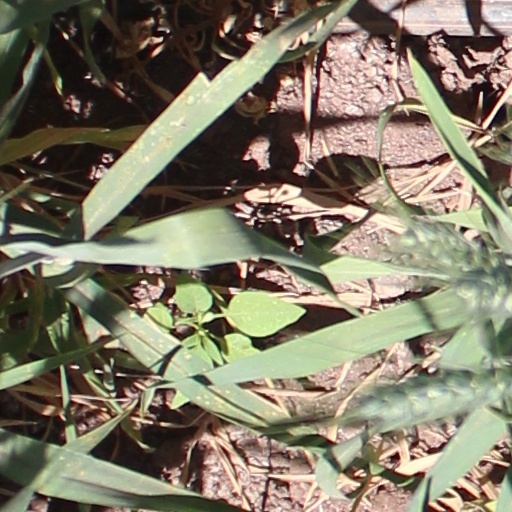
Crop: wheat